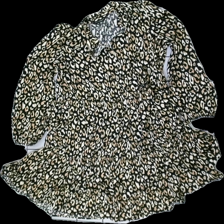
View: front
Type: Dress
Category: Ladies
Brand: Kappahl
Colors: Black, Brown, Beige, Multicolor
Material: 100% viscose
Pattern: Animal print
Cut: Loose
Size: 40
Season: All
Price range: 50-100
Recommended usage: Reuse
Description: Flowy leopard dress